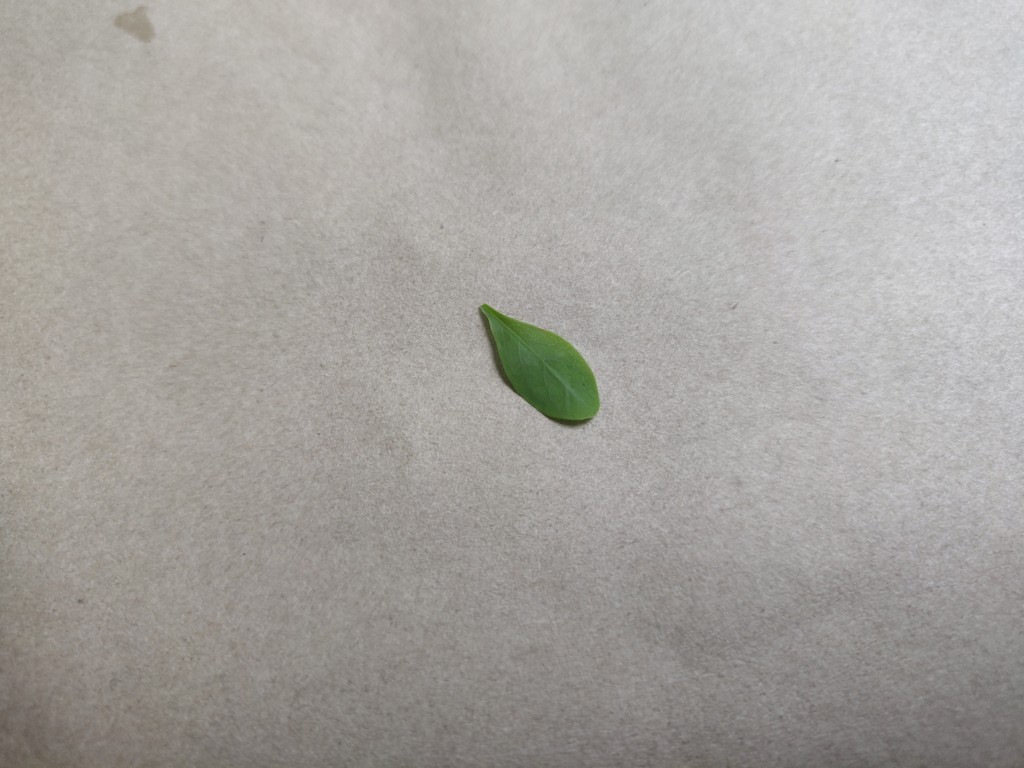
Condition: Healthy
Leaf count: single
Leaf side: front